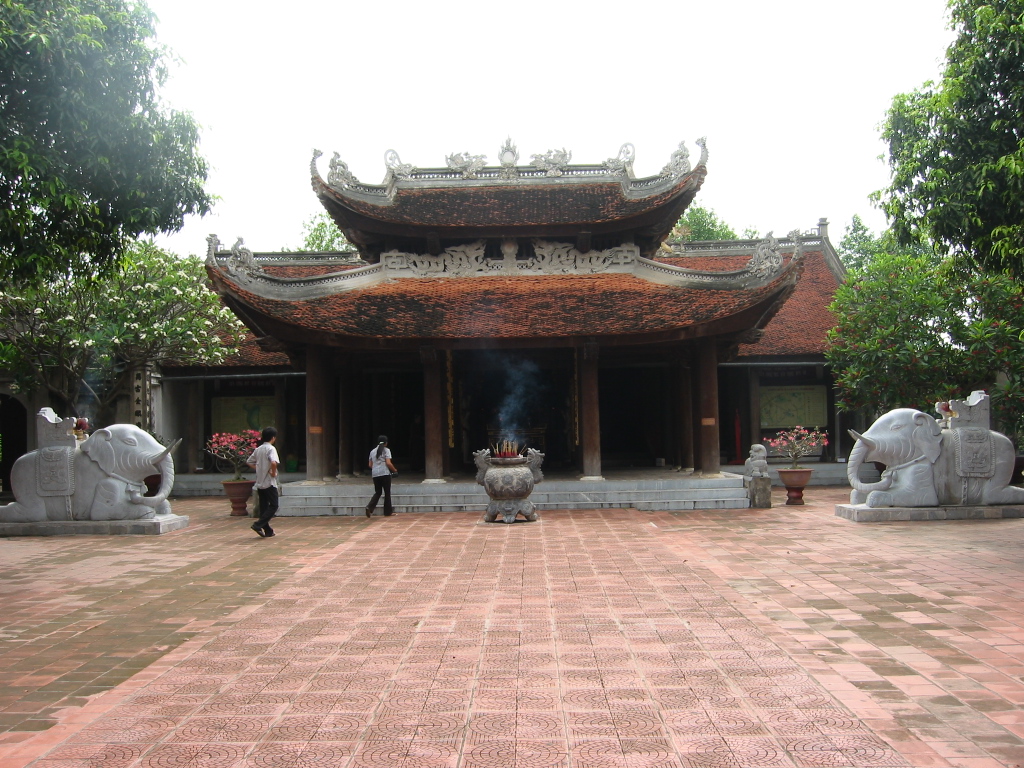
user: text: Mái ngói của ngôi đền trong hình có màu gì?
assistant: text: Mái ngói của ngôi đền trong hình có màu đỏ nâu trầm, tạo cảm giác cổ kính và phù hợp với phong cách kiến trúc truyền thống của đền Đô.

user: text: Vật dụng lớn đang bốc khói ở giữa sân được gọi là gì?
assistant: text: Vật dụng lớn đang bốc khói ở giữa sân là một chiếc lư hương, nơi du khách và người hành lễ thắp nhang để thể hiện sự thành kính.

user: text: Khói bốc lên từ lư hương trong sân đền thường tượng trưng cho hoạt động văn hóa/tôn giáo nào?
assistant: text: Khói bốc lên từ lư hương trong sân đền thường tượng trưng cho hoạt động thờ cúng, chiêm bái trong tín ngưỡng dân gian và văn hóa tâm linh của người Việt.

user: text: Hai bức tượng voi trong sân đền có vị trí và ý nghĩa gì đối với ngôi đền?
assistant: text: Hai bức tượng voi được đặt ở vị trí ngay trước chính điện mang ý nghĩa canh giữ và tạo sự uy nghiêm cho khu thờ tự, đồng thời thể hiện biểu tượng của sức mạnh, sự bền vững và linh thiêng trong không gian đền.